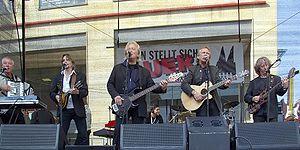
De Höhner sont un groupe de schlager de Cologne, en Allemagne.